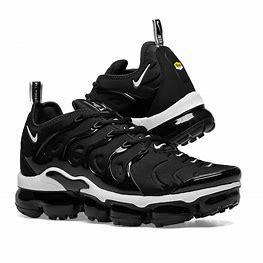
Brand: Nike
Model: Air Vapormax Plus